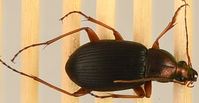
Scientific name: Chlaenius aestivus
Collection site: Smithsonian Environmental Research Center NEON (SERC), plot SERC_009